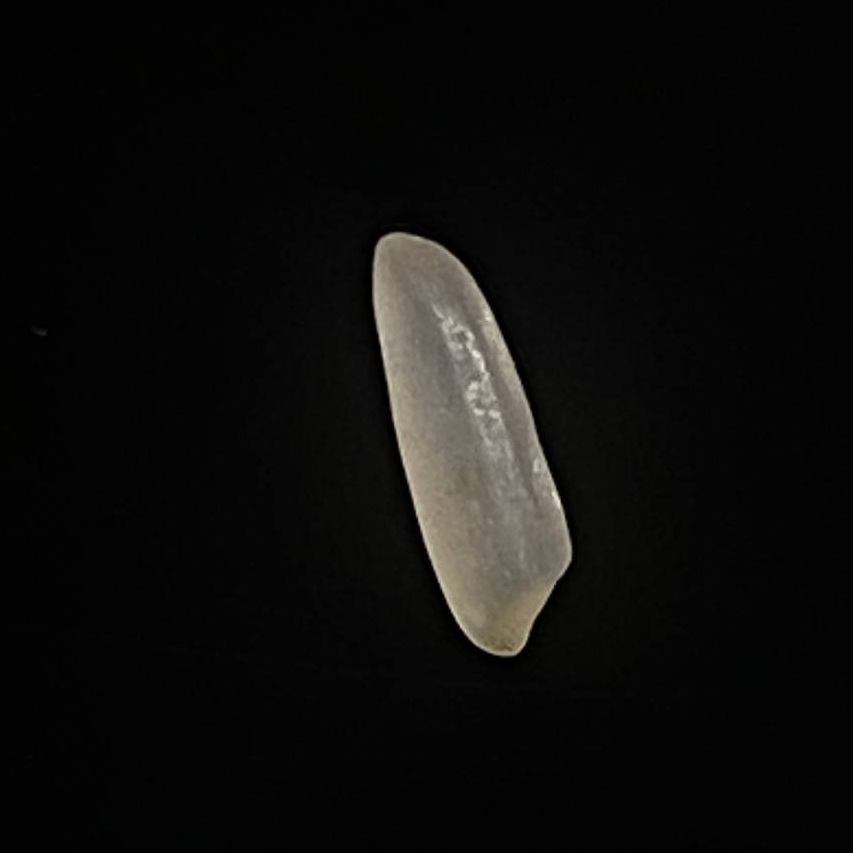
Rice variety: Najirshail